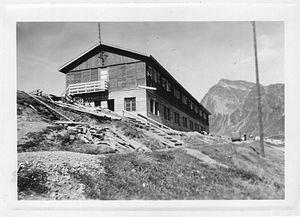
l'abbé Jacques POUPON
Jacques Poupon, dit l’abbé Poupon, né le 20 octobre 1920 à Montreuil et mort le 8 février 1992 à Chambéry, est un prêtre catholique français, fondateur de nombreuses œuvres charitables et sociales, conseiller municipal à Sens de 1971 à 1977 et à Montvalezan de 1977 à 1983.